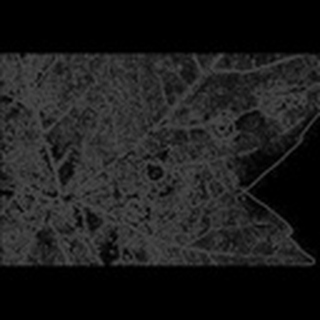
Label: cotton_target_spot